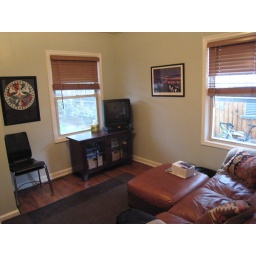
TV room (now an office) at our new house in Portland